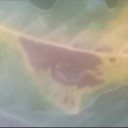
Label: Leaf_rust